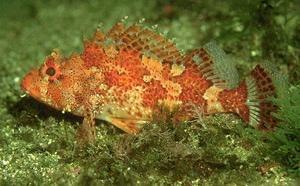
Scorpaena est un genre de poissons de la famille des Scorpaenidae, communément appelés « rascasses ».